Alfred the Great

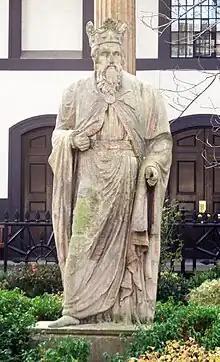
Hybrid ancient and modern statue of Alfred in Southwark

Henry VI of England attempted unsuccessfully to have Alfred canonised by Pope Eugene IV in 1441. The current "Roman Martyrology" does not mention Alfred. The Anglican Communion venerates him as a Christian hero, with a Lesser Festival on 26 October, and he may often be found depicted in stained glass in Church of England parish churches.